Sir Henry Slingsby, 1st Baronet

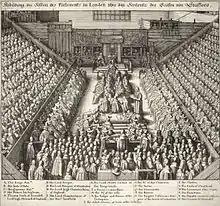
Trial of the Earl of Strafford, 1641; Slingsby was one of 59 from 263 MPs who voted against his execution

In 1638, he was appointed colonel of the City of York militia and during the first of the Bishops' Wars in 1639 served as a volunteer in a regiment raised by Earl of Holland. Elected as MP for Knaresborough in the 1640 Short and Long Parliaments, he made few interventions, being described as a 'gentleman of good understanding, but of a melancholy disposition and reserved in his speech’.